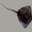
Label: ray